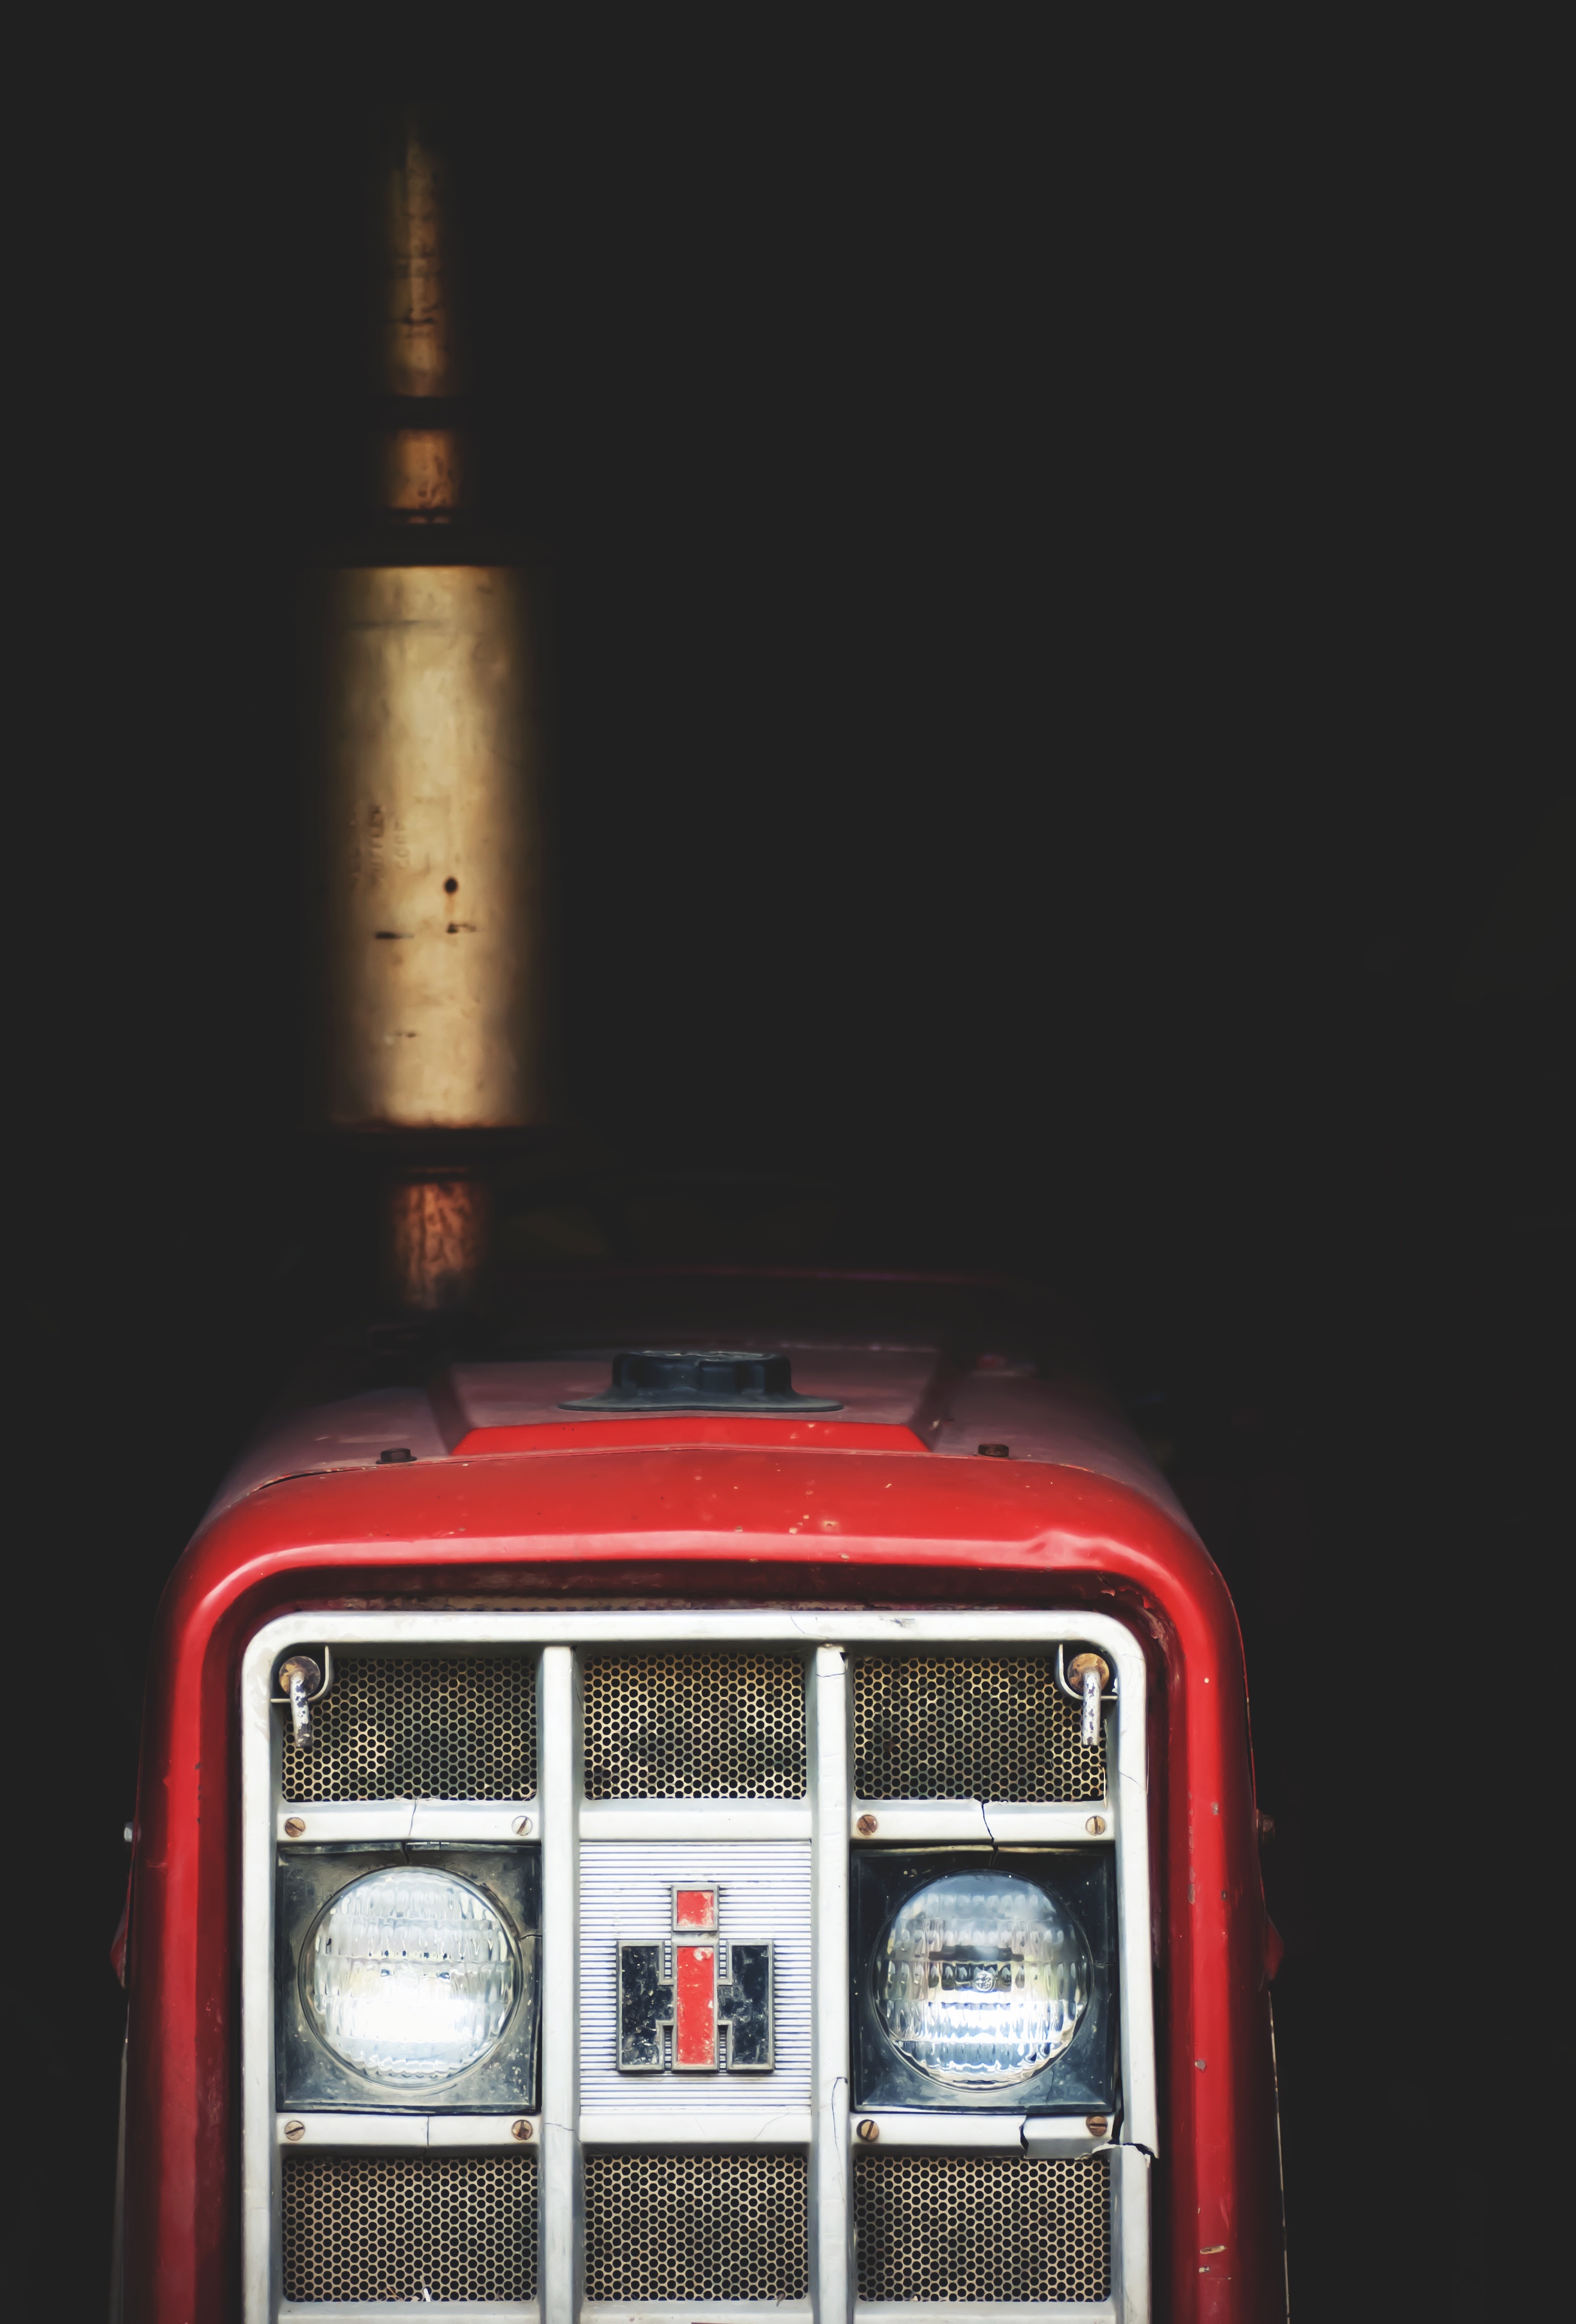
tractor, vintage, antique, retro, old, rustic, red, farming, vehicle, machine, machinery, dirty, lighting, liqueur, aged